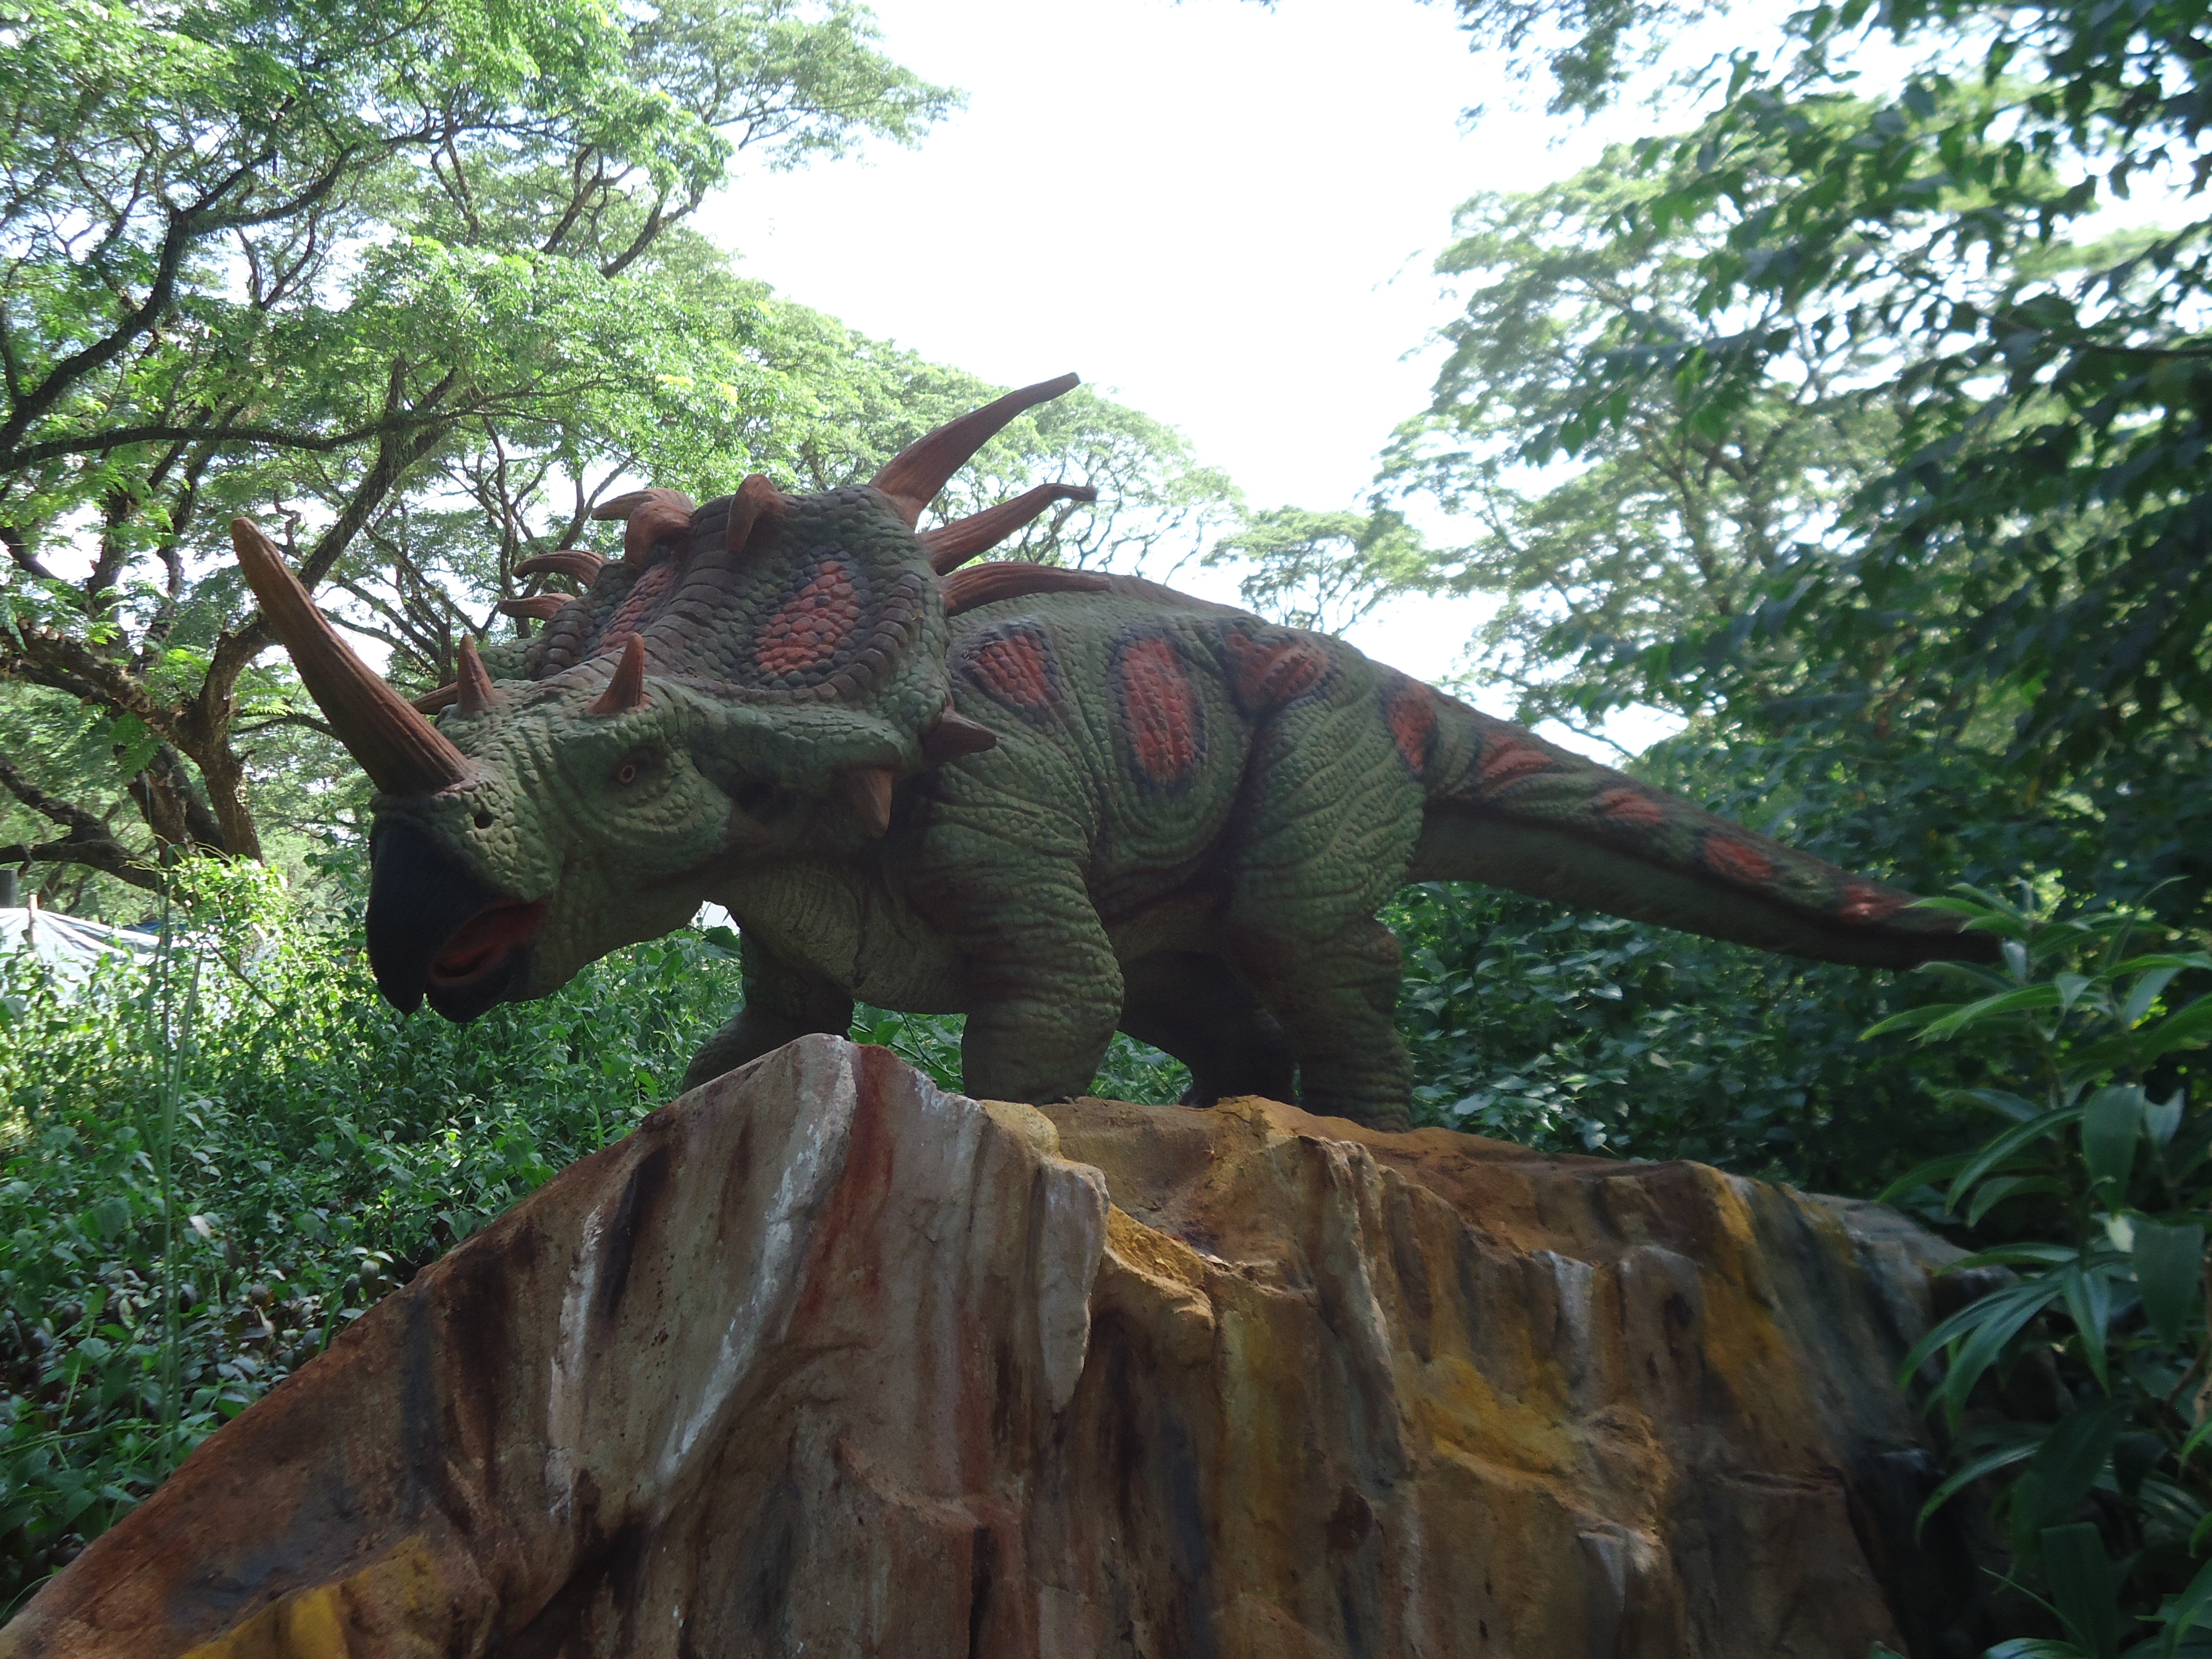
forest, jungle, park, reptile, fauna, exposition, dinosaur, tyrannosaurus, jurassic, triceratops, kids fun, velociraptor